Xavier Marquis

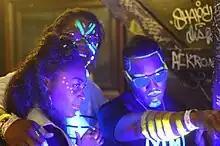
XM, Gabrielle Samone, Marcus Kar

After moving back to his hometown, Minneapolis, he assembled a band for his live performances and completed "The X-Files Mixtape: Episode 2". On July 28, 2011, Marquis headlined "The X-Files Mixtape: Episode 2 Release Show." Accompanied by his backing band, Marquis performed to a near-capacity crowd at the historic First Avenue in Minneapolis, MN.